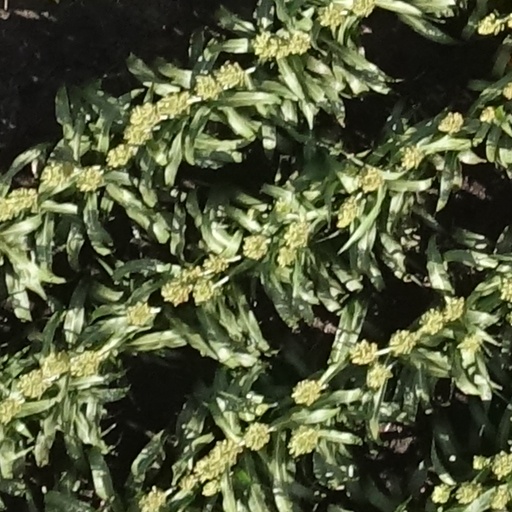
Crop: sorghum